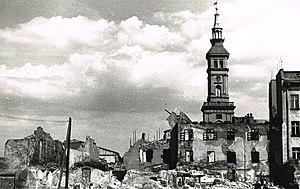
La bataille de Prudnik a été l'une des dernières batailles entre l'Armée Rouge et la Wehrmacht sur le Front de l'Est dans le cadre de l'opération Gemse.